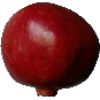
Label: Pomegranate 1